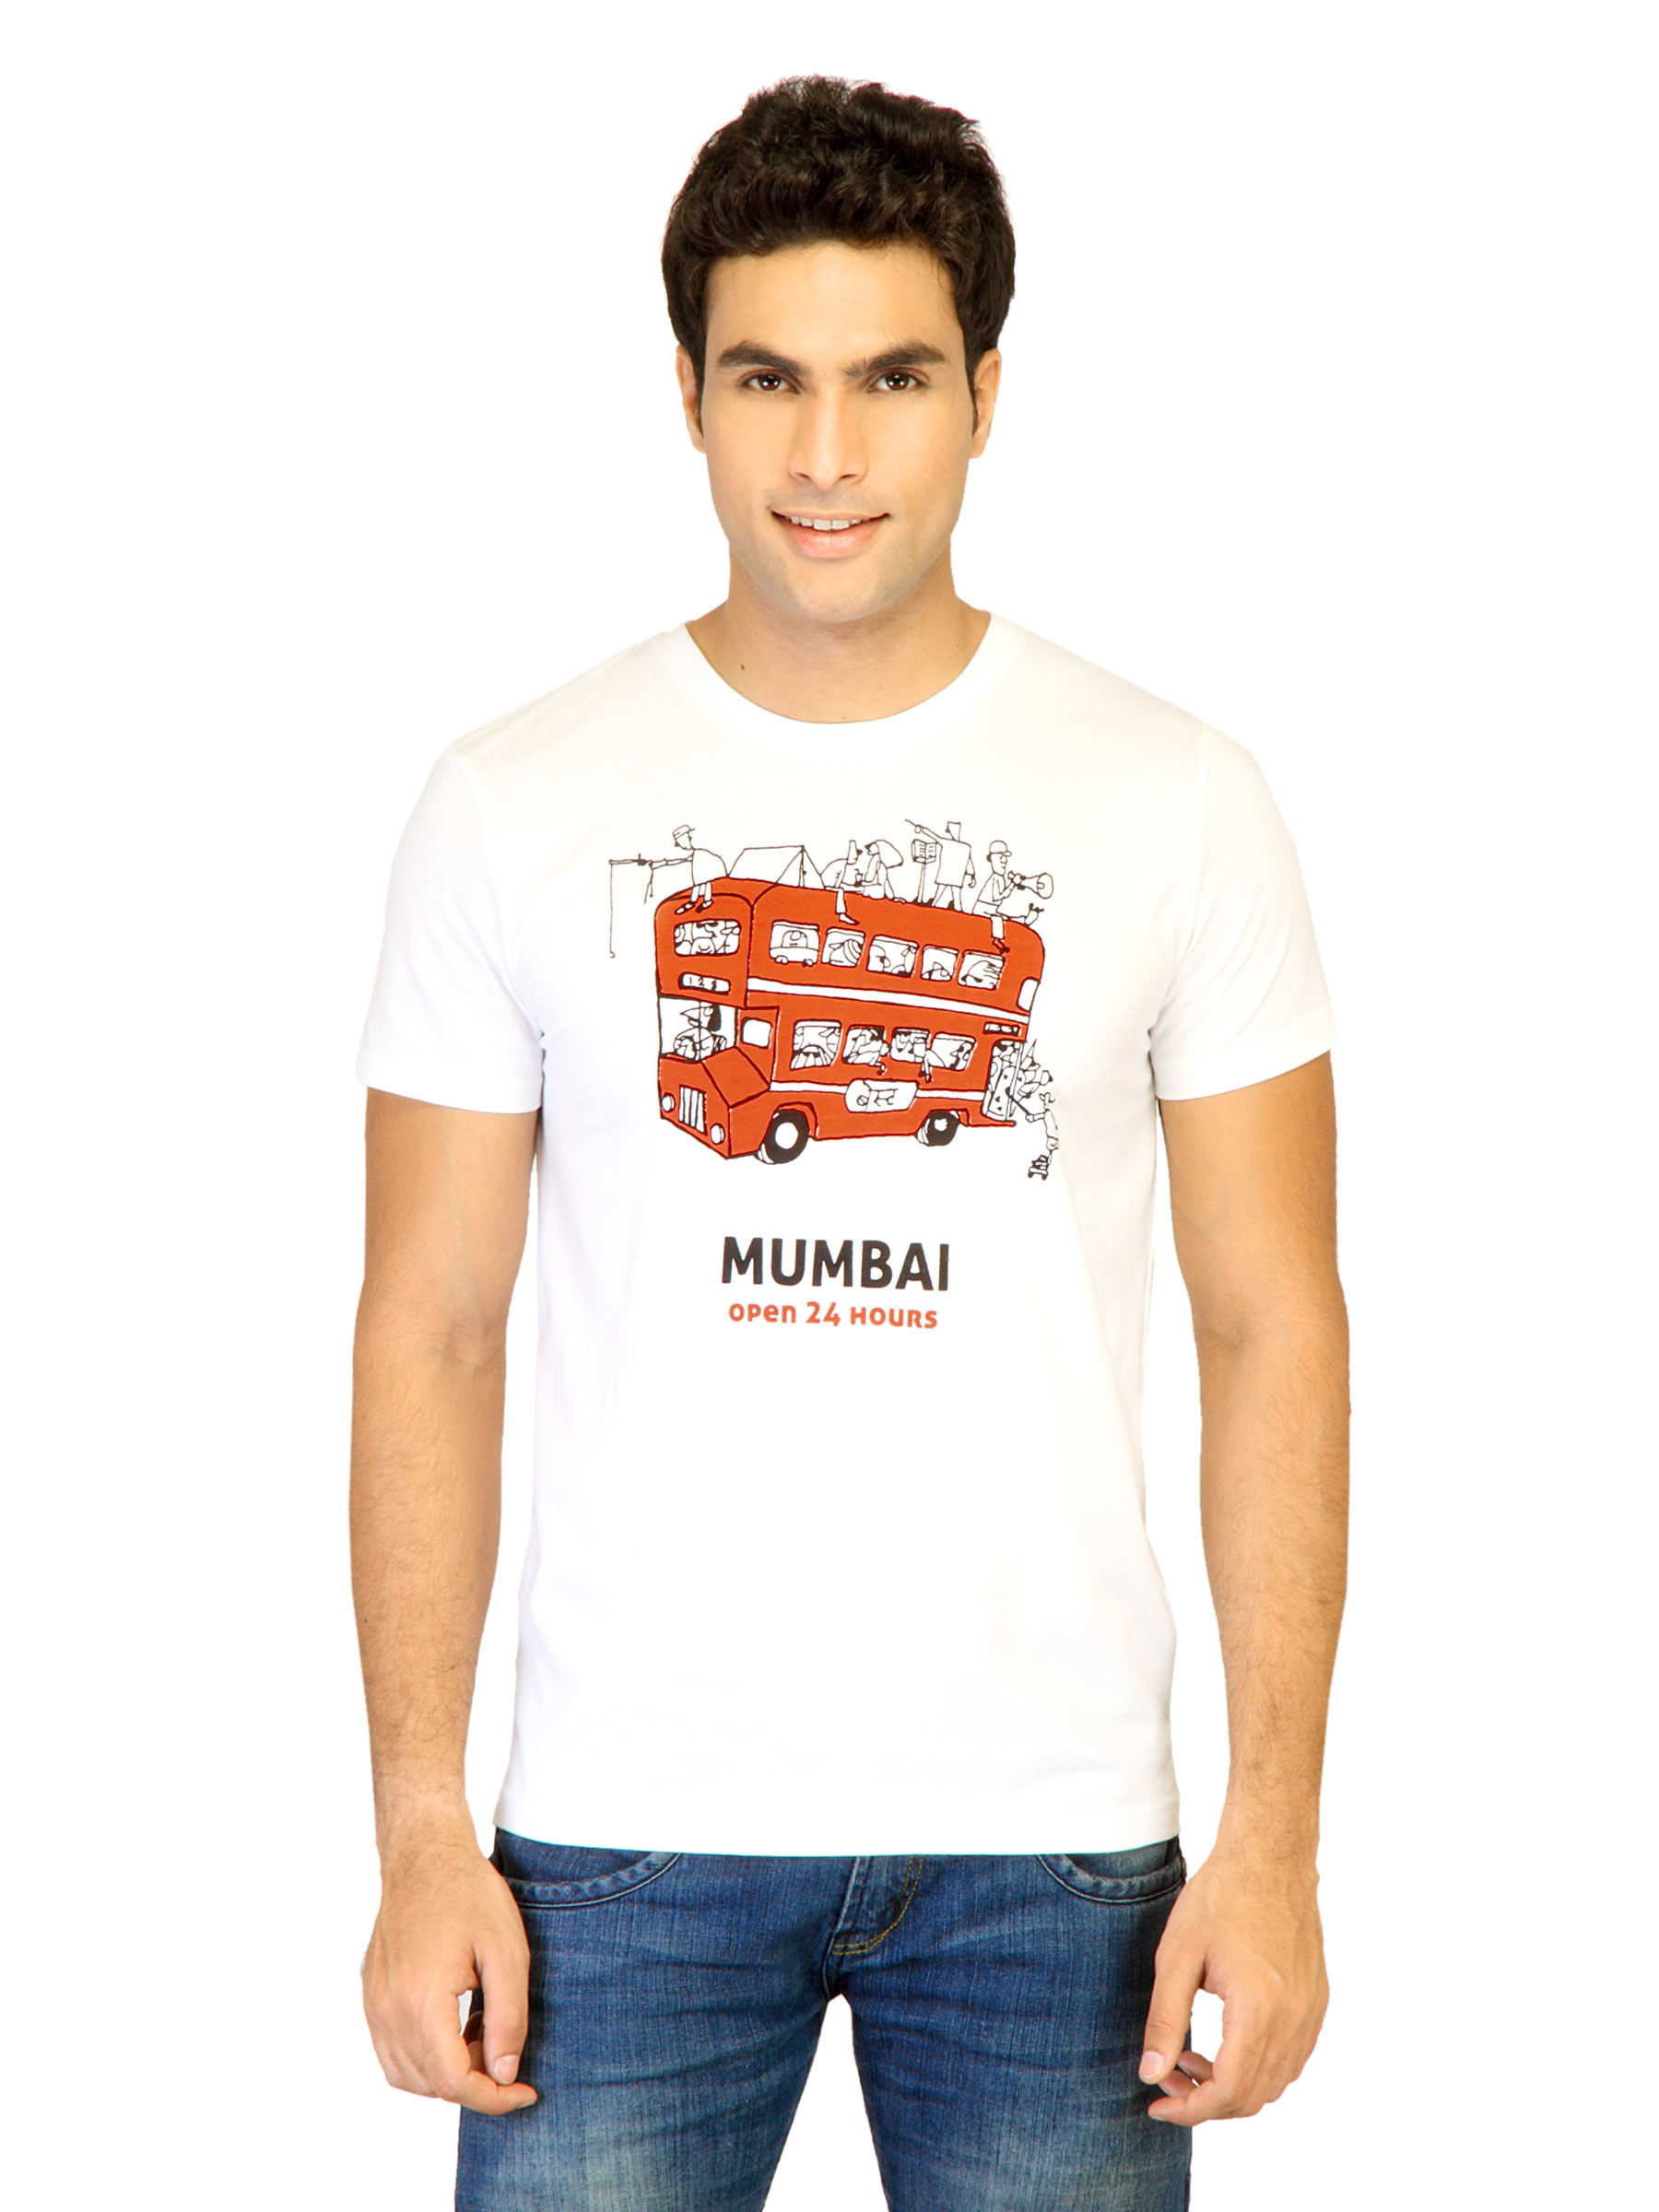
Chimp Men Mumbai Opens White Tshirts
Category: Apparel / Topwear / Tshirts
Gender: Men
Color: White
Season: Fall 2011
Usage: Casual